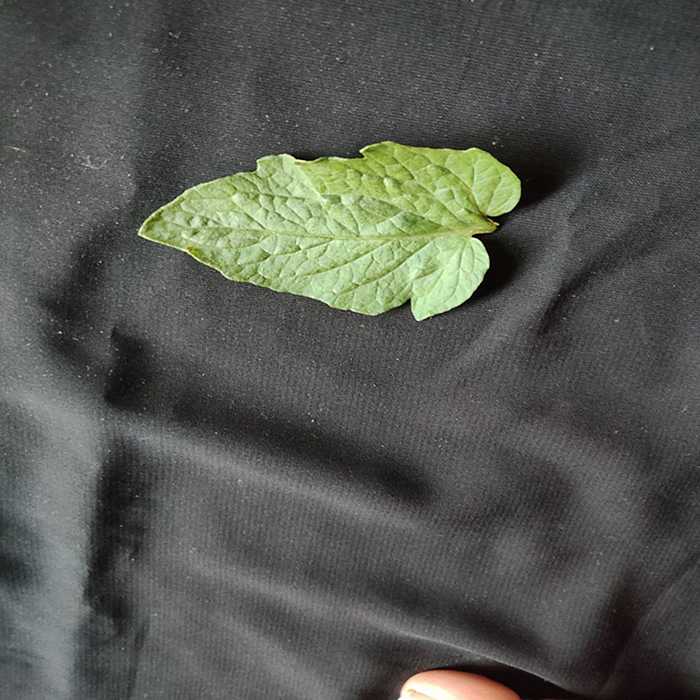
Plant: Tomato
Label: Tomato Fresh leaf